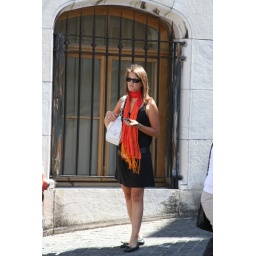
Taken in Geneva in July 2009, this chic city girl stood out with her orange scarf.